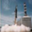
Label: rocket